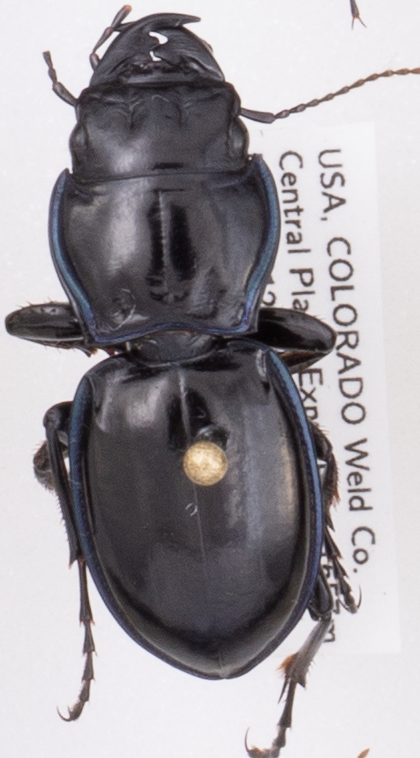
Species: Pasimachus elongatus
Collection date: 2022-09-14
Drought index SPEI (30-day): -1.216
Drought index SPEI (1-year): -1.594
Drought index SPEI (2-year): -1.45